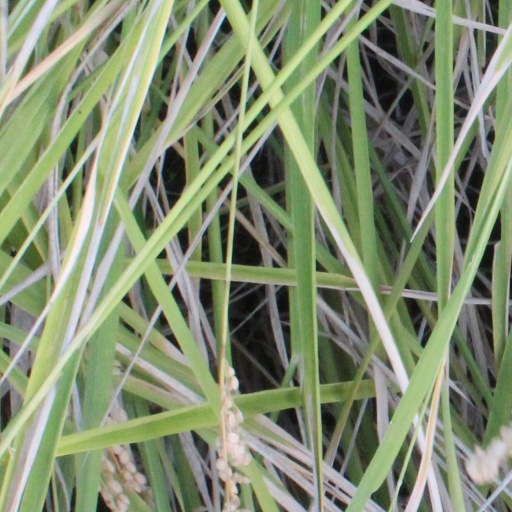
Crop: rice